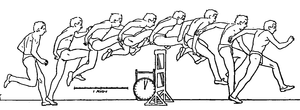
Épure de l'Américain Kraenzlein franchissant la haie